Baker Boy

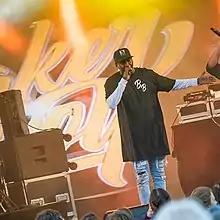
Baker Boy performing at the Riddu Riđđu Festival in Norway, 2018.

Danzal James Baker was born on 10 October 1996 in Darwin, Northern Territory, and grew up in the Arnhem Land communities of Milingimbi and Maningrida. He has one brother. His totem is the Olive python, his moiety is Dhuwa and his skin name is Burralung / Gela boy.